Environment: real
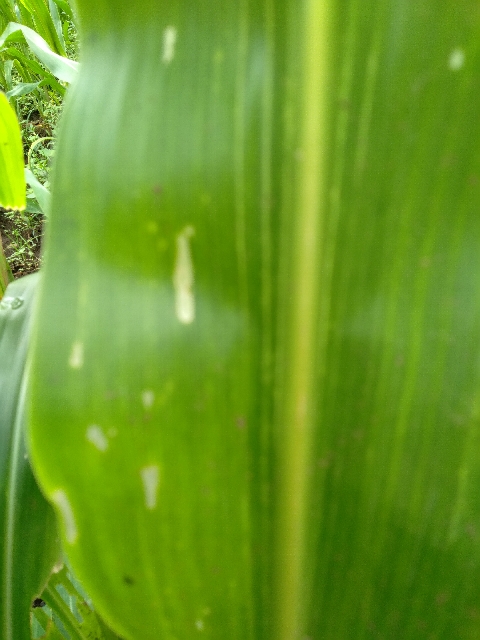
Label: lethal_necrosis